Fall of the Western Roman Empire

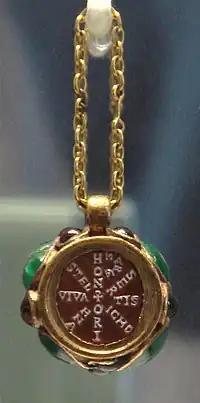
Chi-rho pendant of Empress Maria, daughter of Stilicho and wife of Honorius.

However, in 405, Stilicho was distracted by a fresh invasion of Northern Italy. Another group of Goths fleeing the Huns, led by one Radagaisus, started the War of Radagaisus and devastated the north of Italy for six months before Stilicho could muster enough forces to take the field against them. Stilicho recalled troops from Britannia, and the depth of the crisis was shown when he urged all Roman soldiers to allow their personal slaves to fight beside them. His forces, including Huns and Alans, may in the end have totalled rather less than 15,000 men. Radagaisus was defeated and executed, while 12,000 prisoners from the defeated horde were drafted into Stilicho's service. Stilicho continued negotiations with Alaric; Flavius Aetius, son of one of Stilicho's major supporters, was sent as a hostage to Alaric in 405.